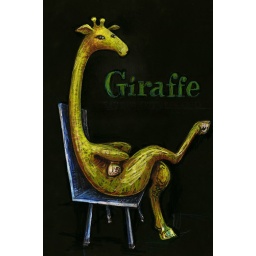
sitting cross legged in a blue chair.